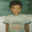
Label: boy